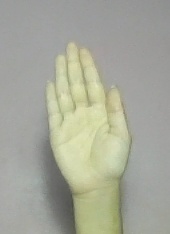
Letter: seen